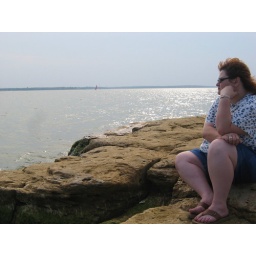
The sun bounces off the lake on it's way down the sky while she looks out over the water.